Pink Chanel suit of Jacqueline Bouvier Kennedy

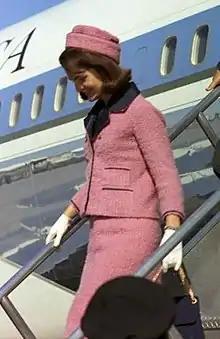
Kennedy descending from Air Force One at Dallas Love Field on the day of her husband's assassination

Jacqueline Bouvier Kennedy was wearing a pink Chanel suit when her husband, U.S. President John F. Kennedy, was assassinated in Dallas, Texas on November 22, 1963. She insisted on wearing the suit, stained with his blood, during the swearing-in of Lyndon B. Johnson that afternoon and for the flight back to Washington, D.C. Jacqueline Kennedy was a fashion icon, and the suit is the most referenced and revisited among her clothing items.